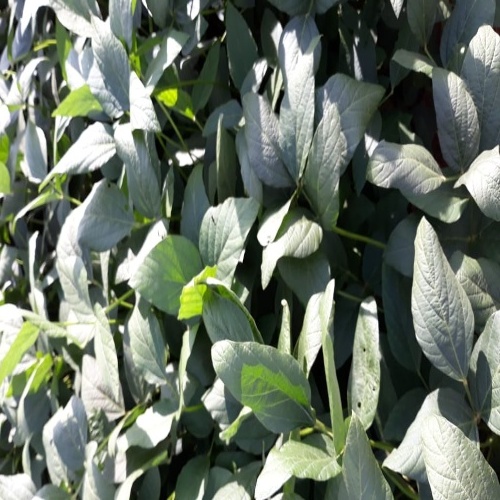
Label: Diabrotica_speciosa